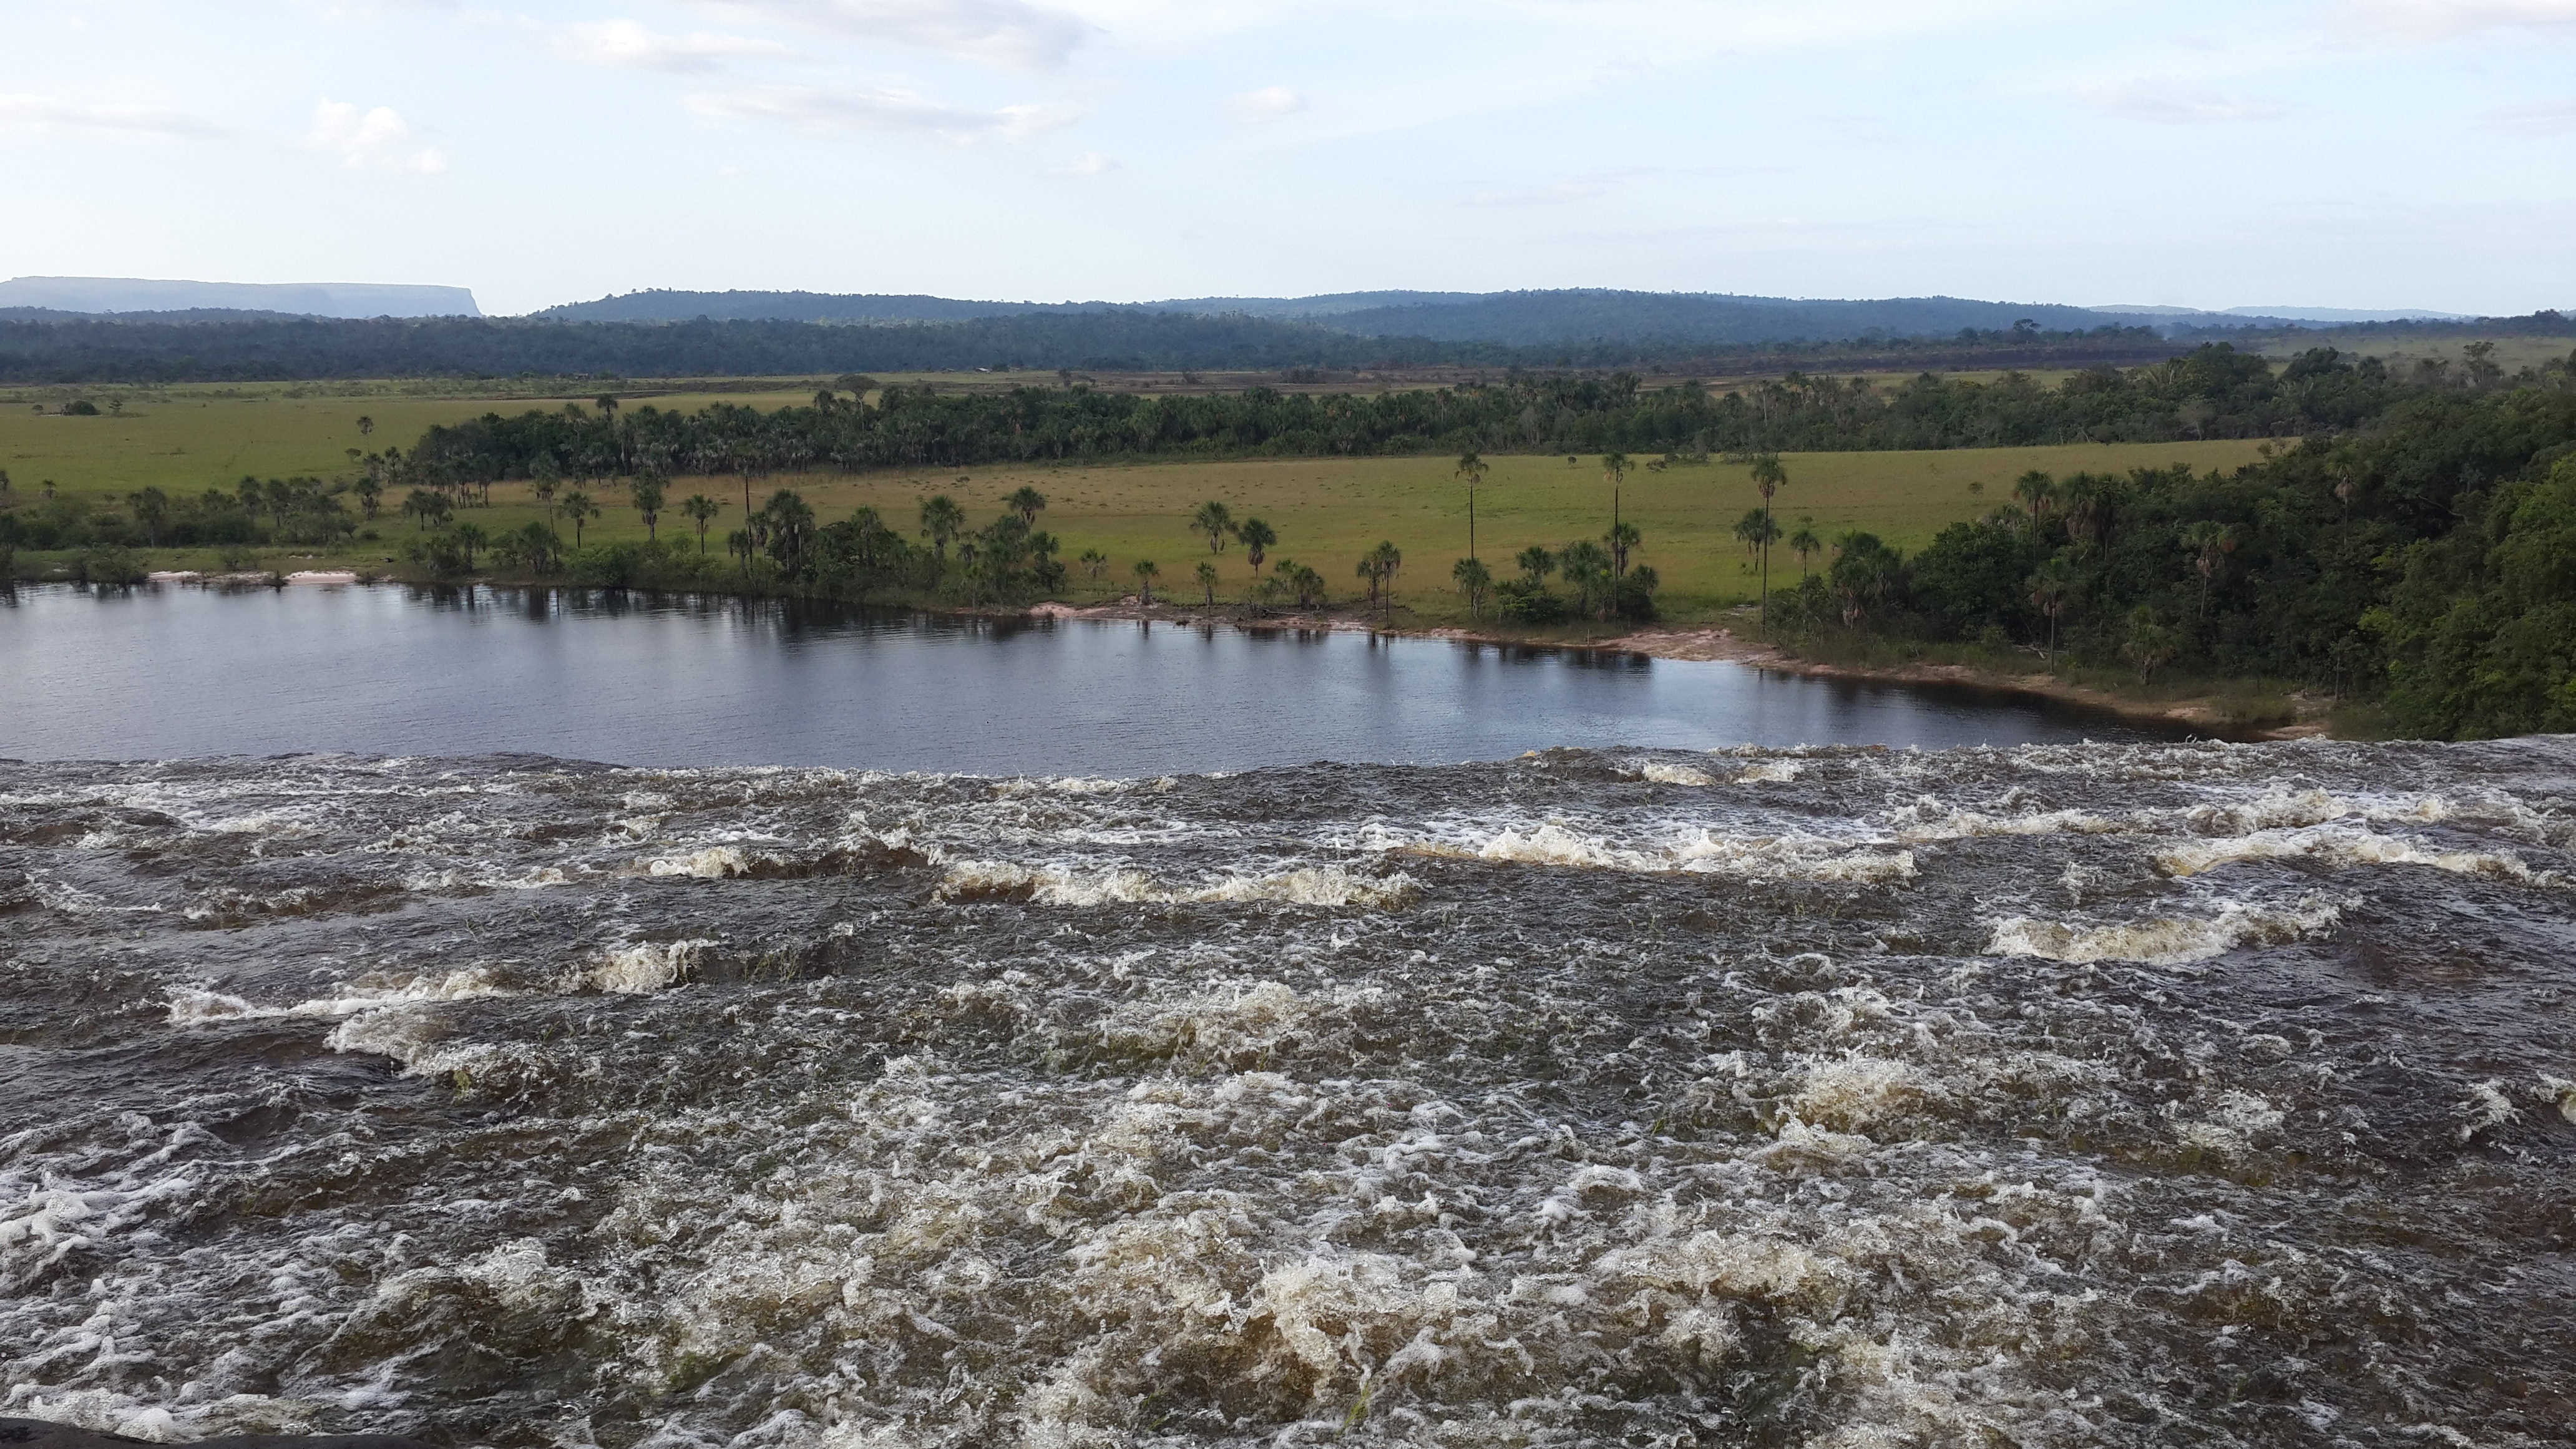
river, rapid, reservoir, body of water, wetland, loch, geological phenomenon